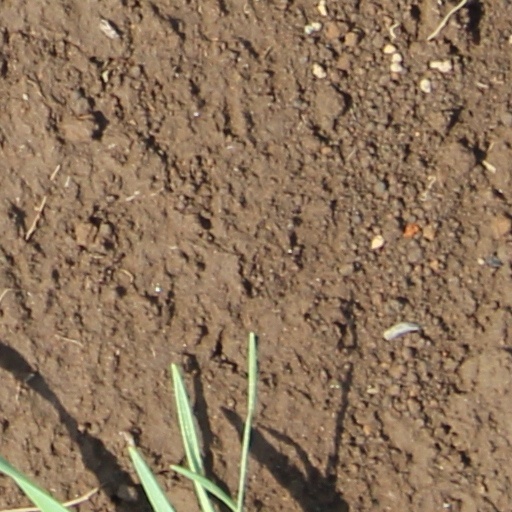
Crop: wheat